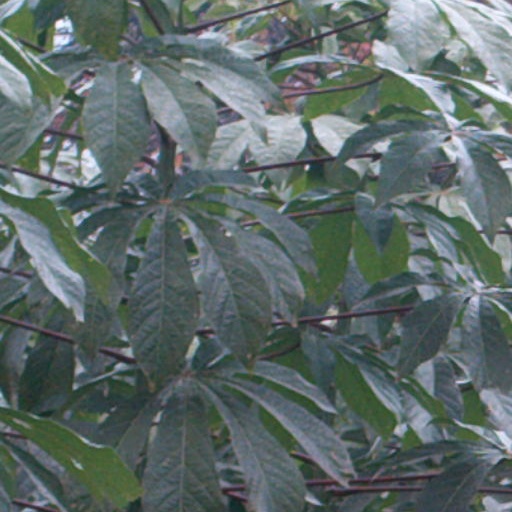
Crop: cassava